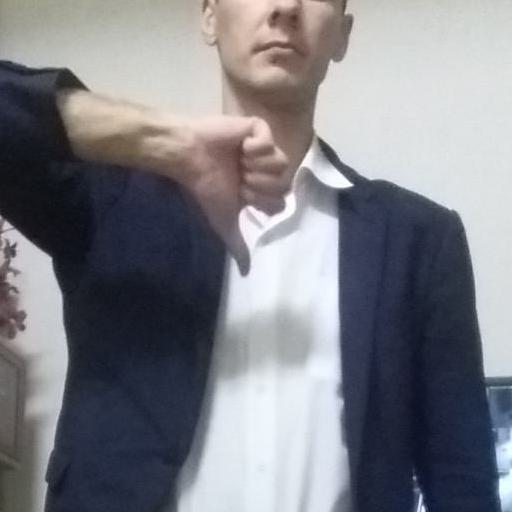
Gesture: dislike